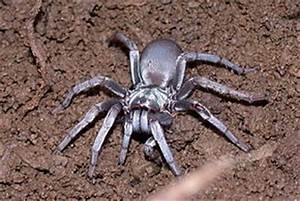
Label: ragno